Akuapim-Mampong

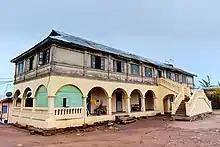
Old mansion

A 1772 Dutch report included the name Mampo (Mampong) in their records. This indicates that Mampong had been founded before 1772. The name Mampong might have been taken from the Shai village, Mankpon. Another tradition indicated that early settlers, after defeating an invading Asante army moved from an old settlement to a new one – the Damti shrine neighbourhood. In jubilation, they uttered the Akan words "Yɛabedu ha yi de, yɛapɔn", meaning 'so far so good!' Constant use of that phrase evolved to become Mampong.